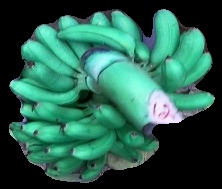
Variety: rasbale
Grade: grade1